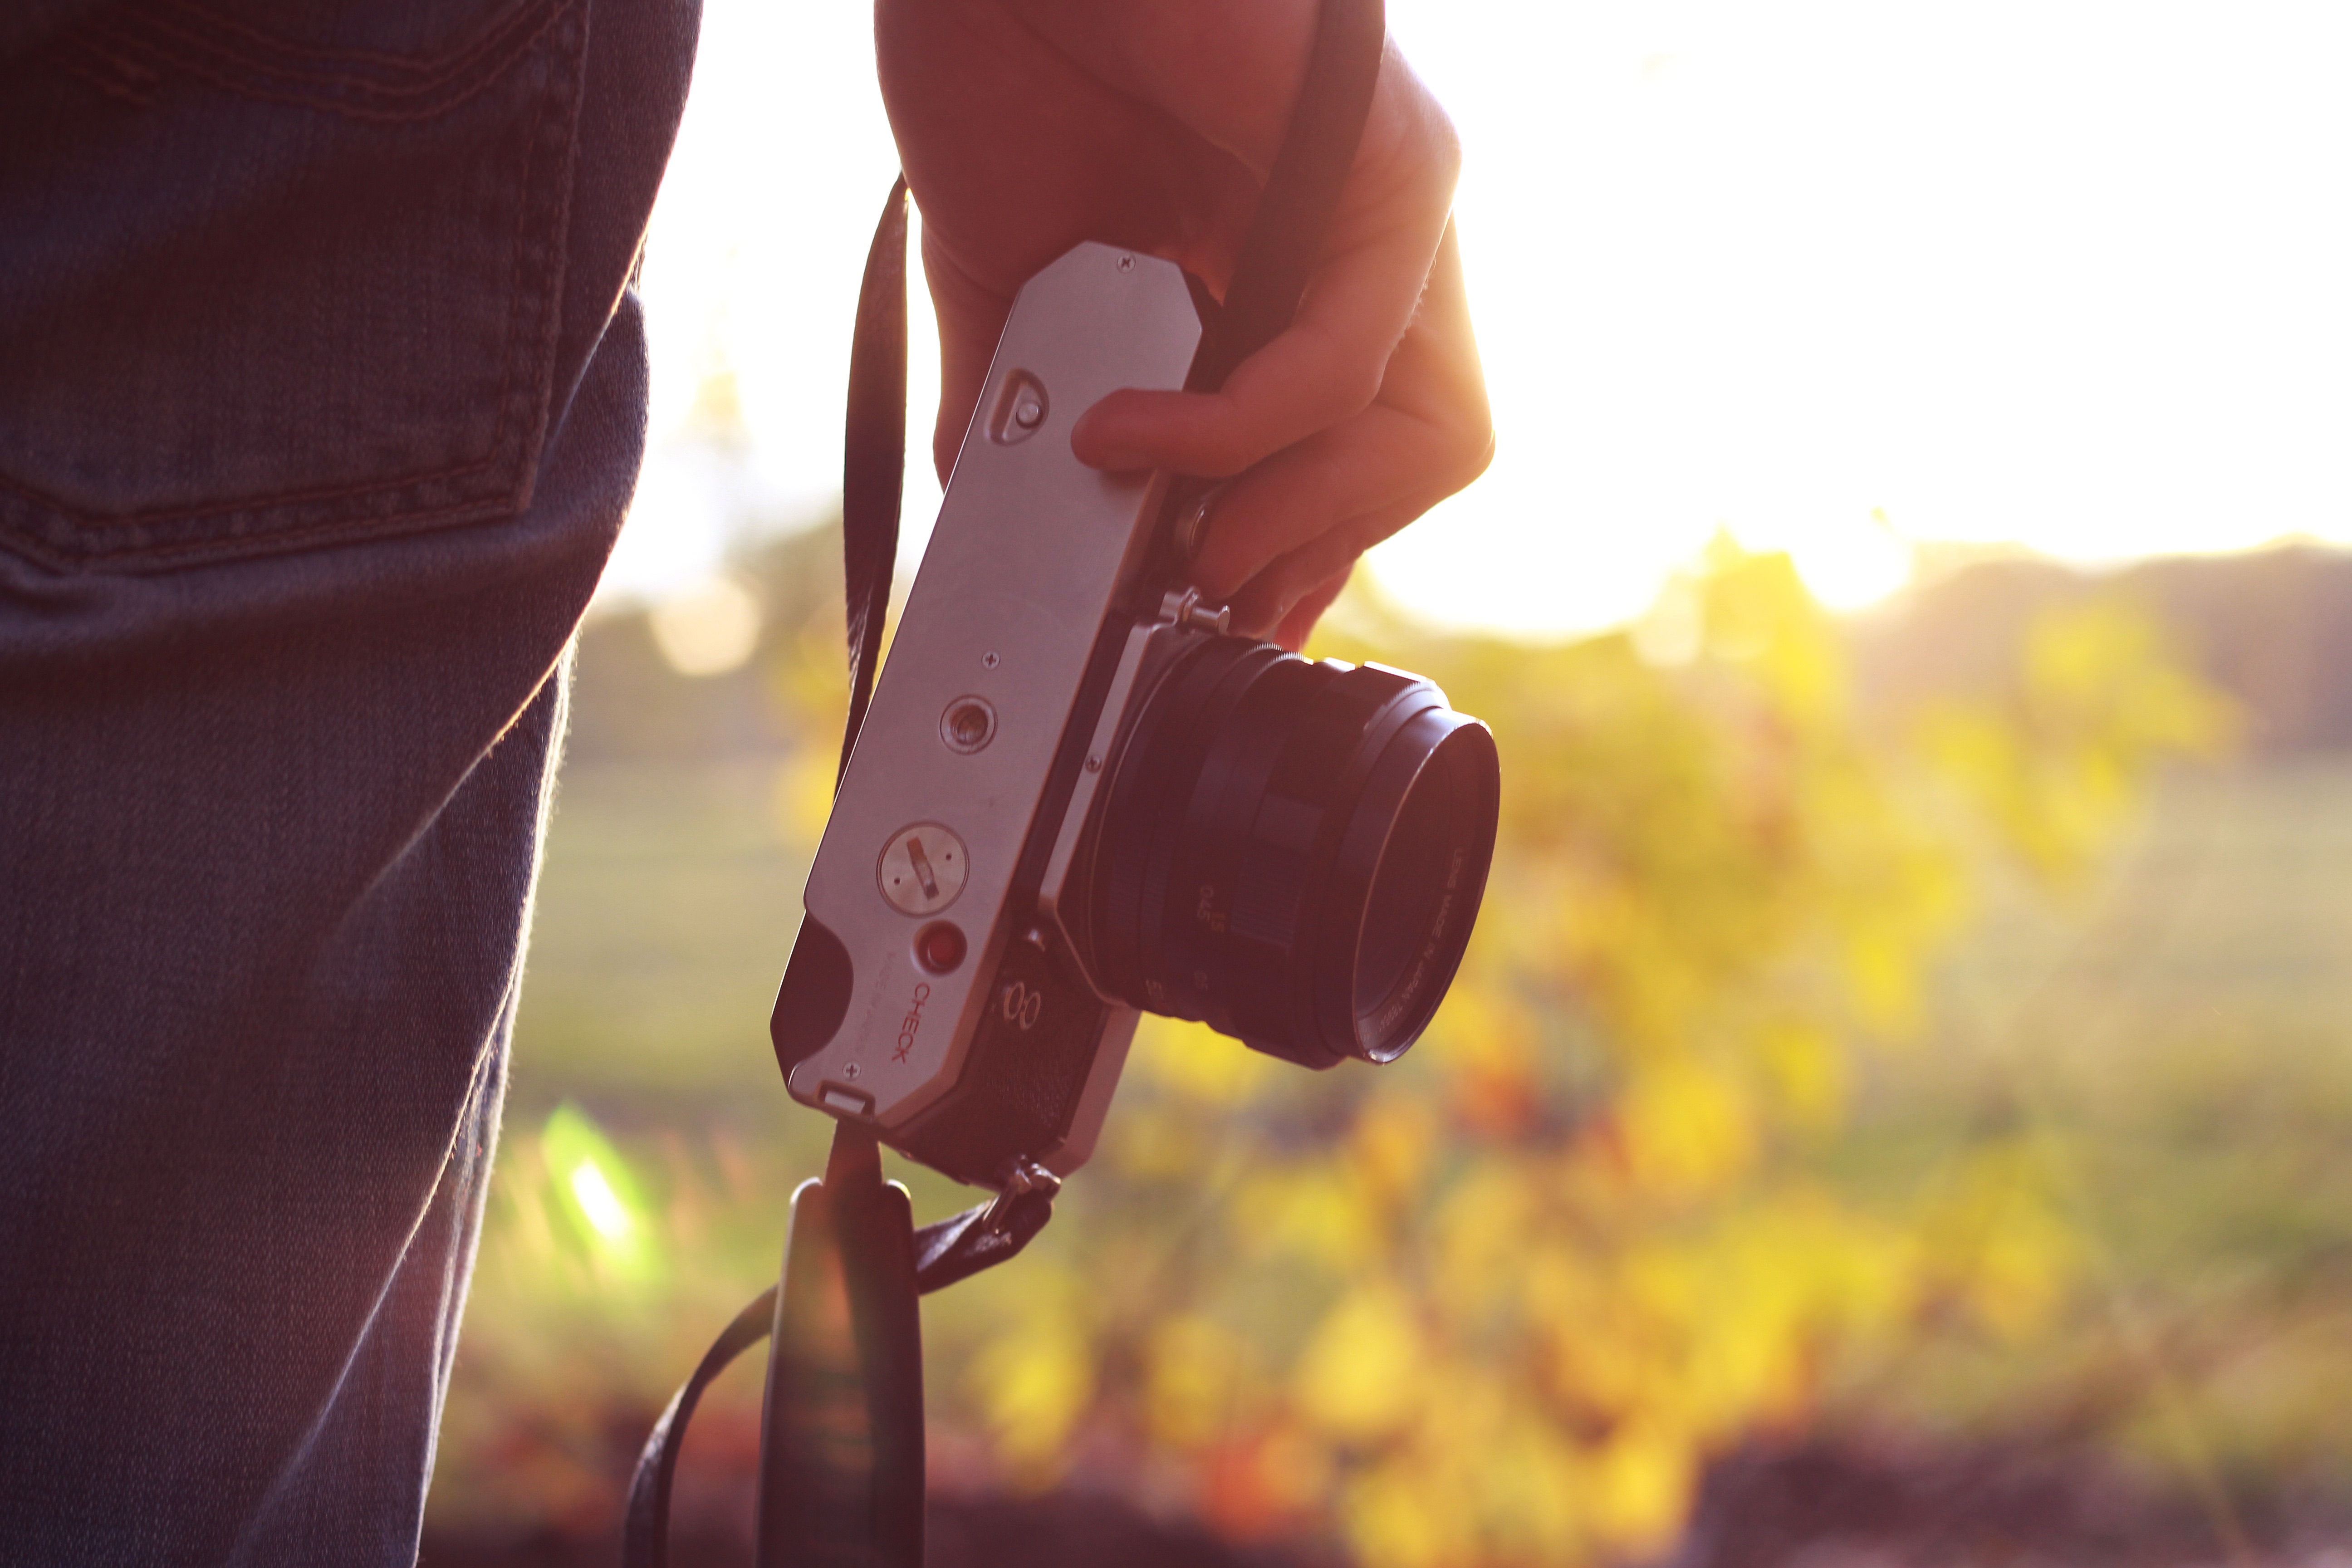
hand, person, light, sunset, camera, photography, finger, color, yellow, close up, sense